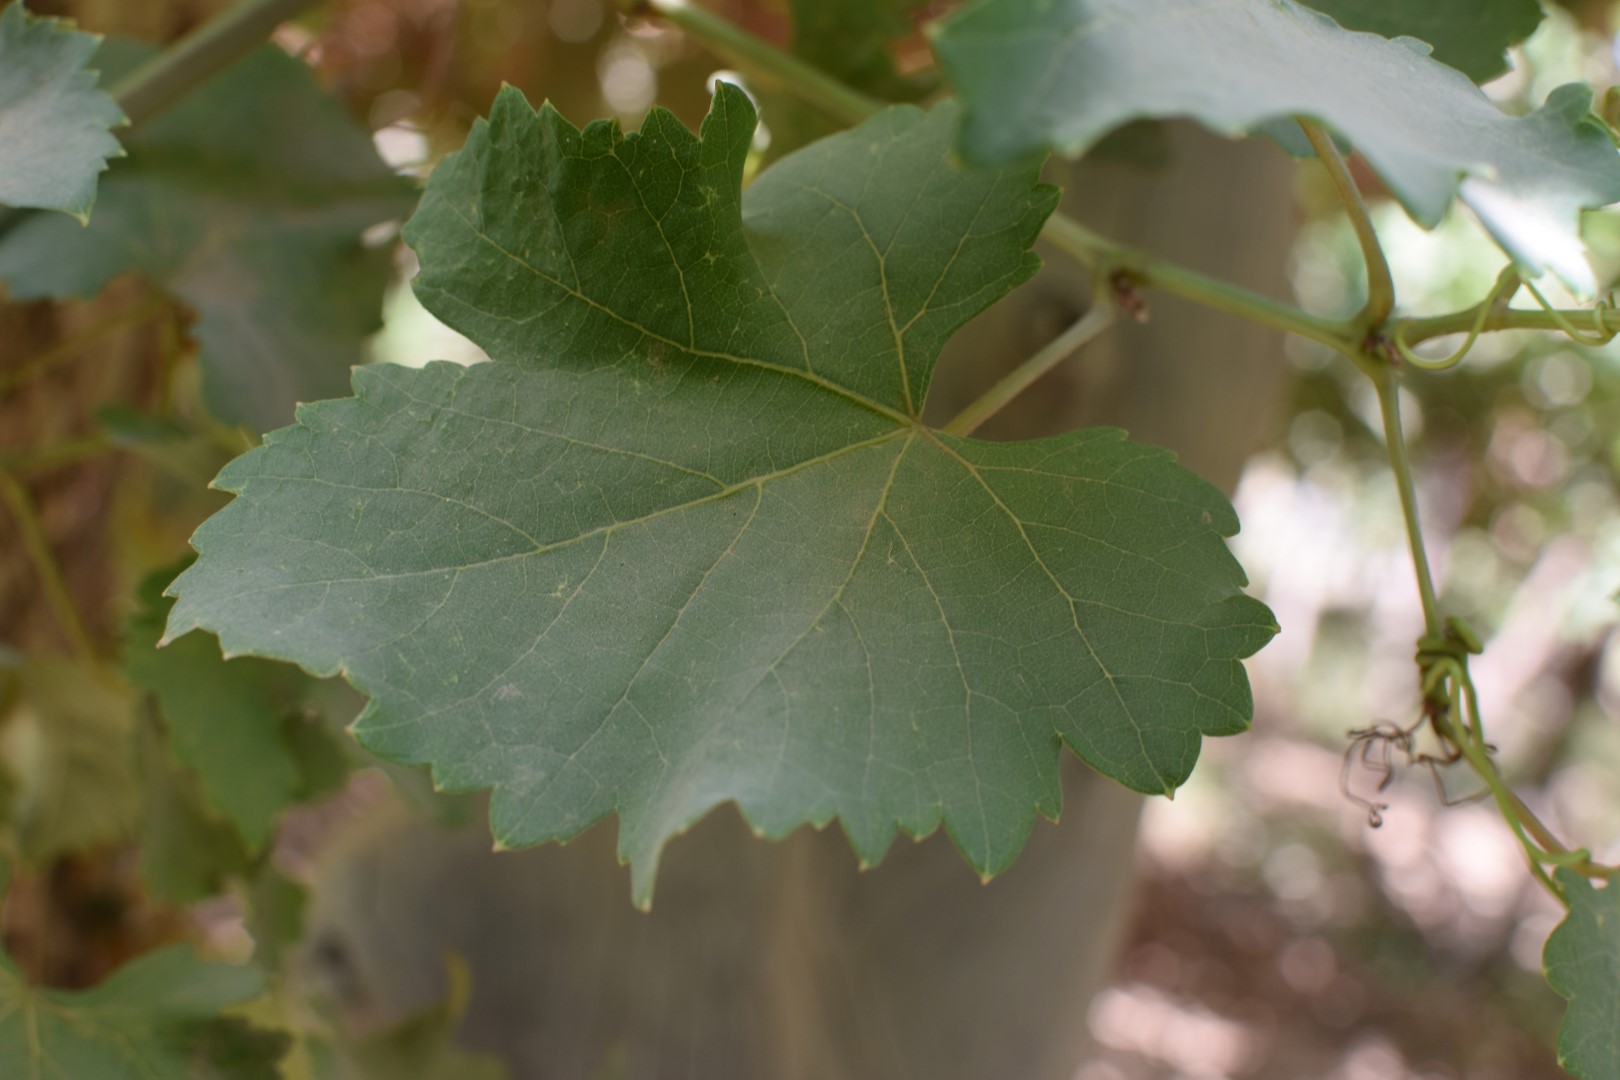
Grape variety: Halawani